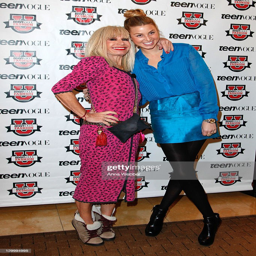
organisation founder and celebrity attend the kick - off .